Architecture of Fredericksburg, Texas

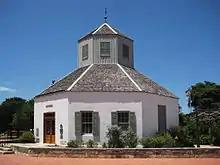
Fredericksburg Vereins Kirche

The architectural structures of Fredericksburg, Texas, are often unique to the Texas Hill Country, and are historical edifices of the German immigrants who settled the area in the 19th century. Many of the structures have historic designations on a state or national level. The Gillespie County Historical Society is actively involved in assisting with preservation.